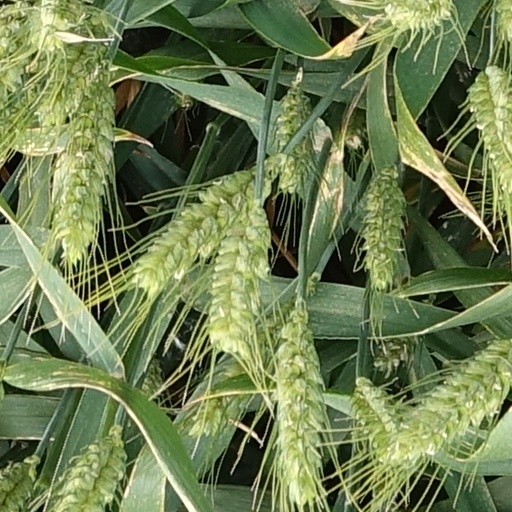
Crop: wheat